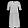
Label: Dress